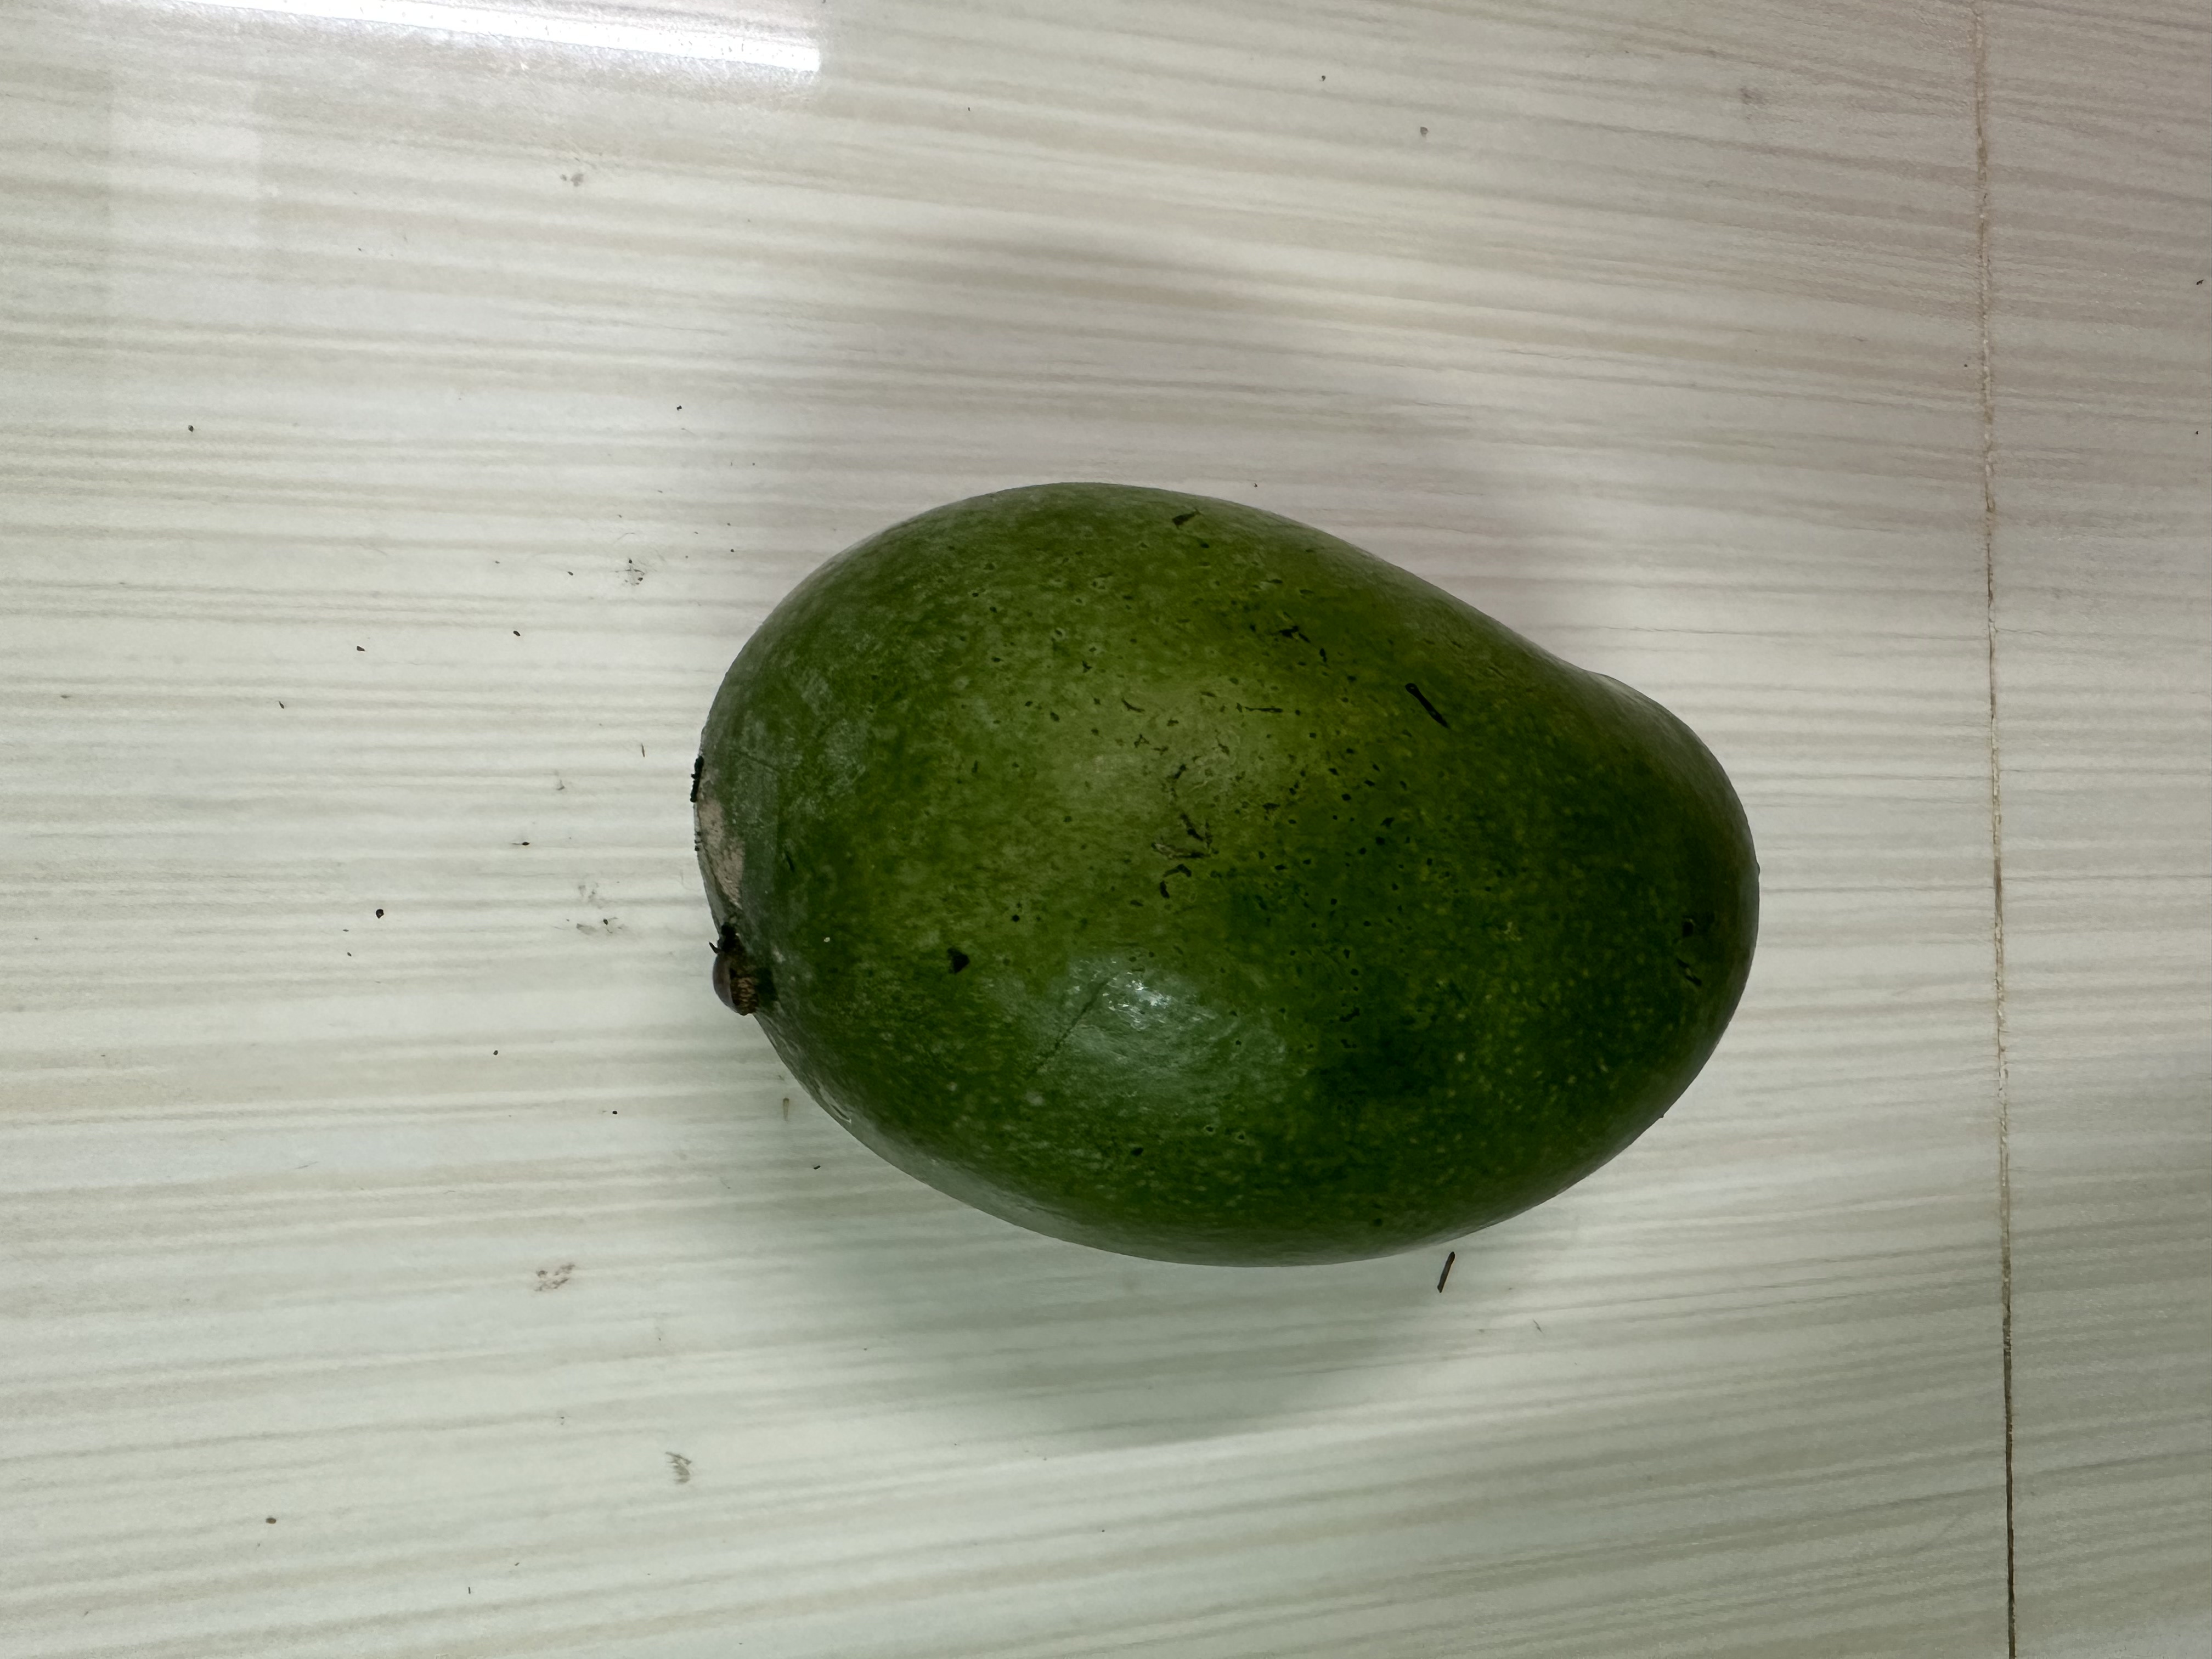
Mango variety: Amrapali